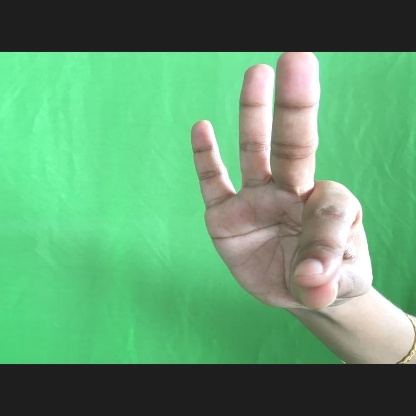
Mudra: Hamsasyam